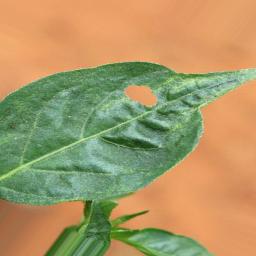
Label: mites_and_trips